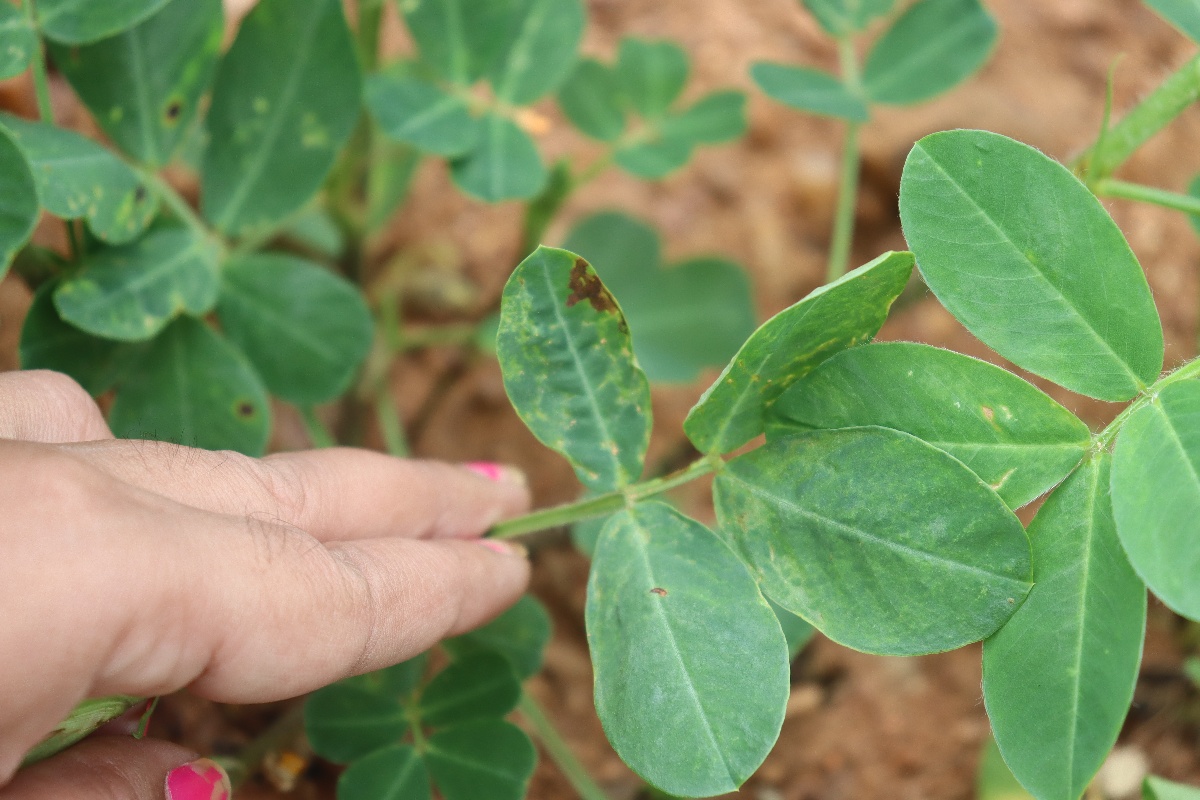
Label: healthy leaf